Alpecin–Deceuninck

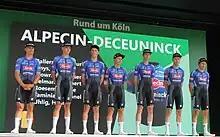
The team at the 2023 Rund um Köln

In December 2017, the team announced that Corendon Airlines, a Turkish-Dutch airline company, and Circus, a Belgian betting company had signed three-year sponsorship deals. Circus, who also sponsor the UCI Continental team, ERA–Circus announced they would continue to do so until the end of the cyclo-cross season in March.